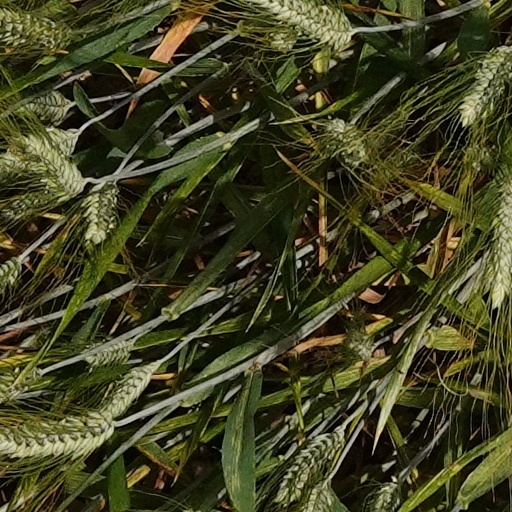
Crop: wheat